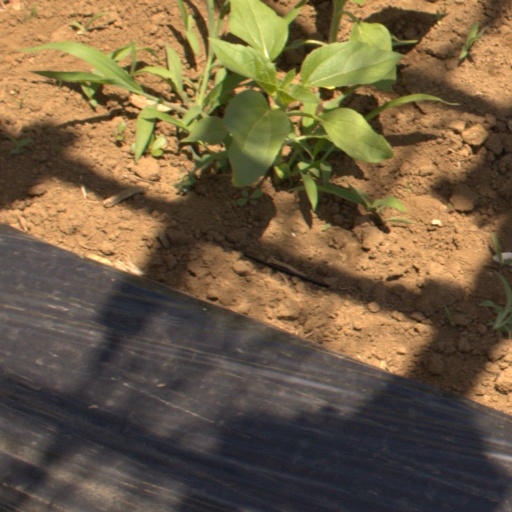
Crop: Jerusalem artichoke